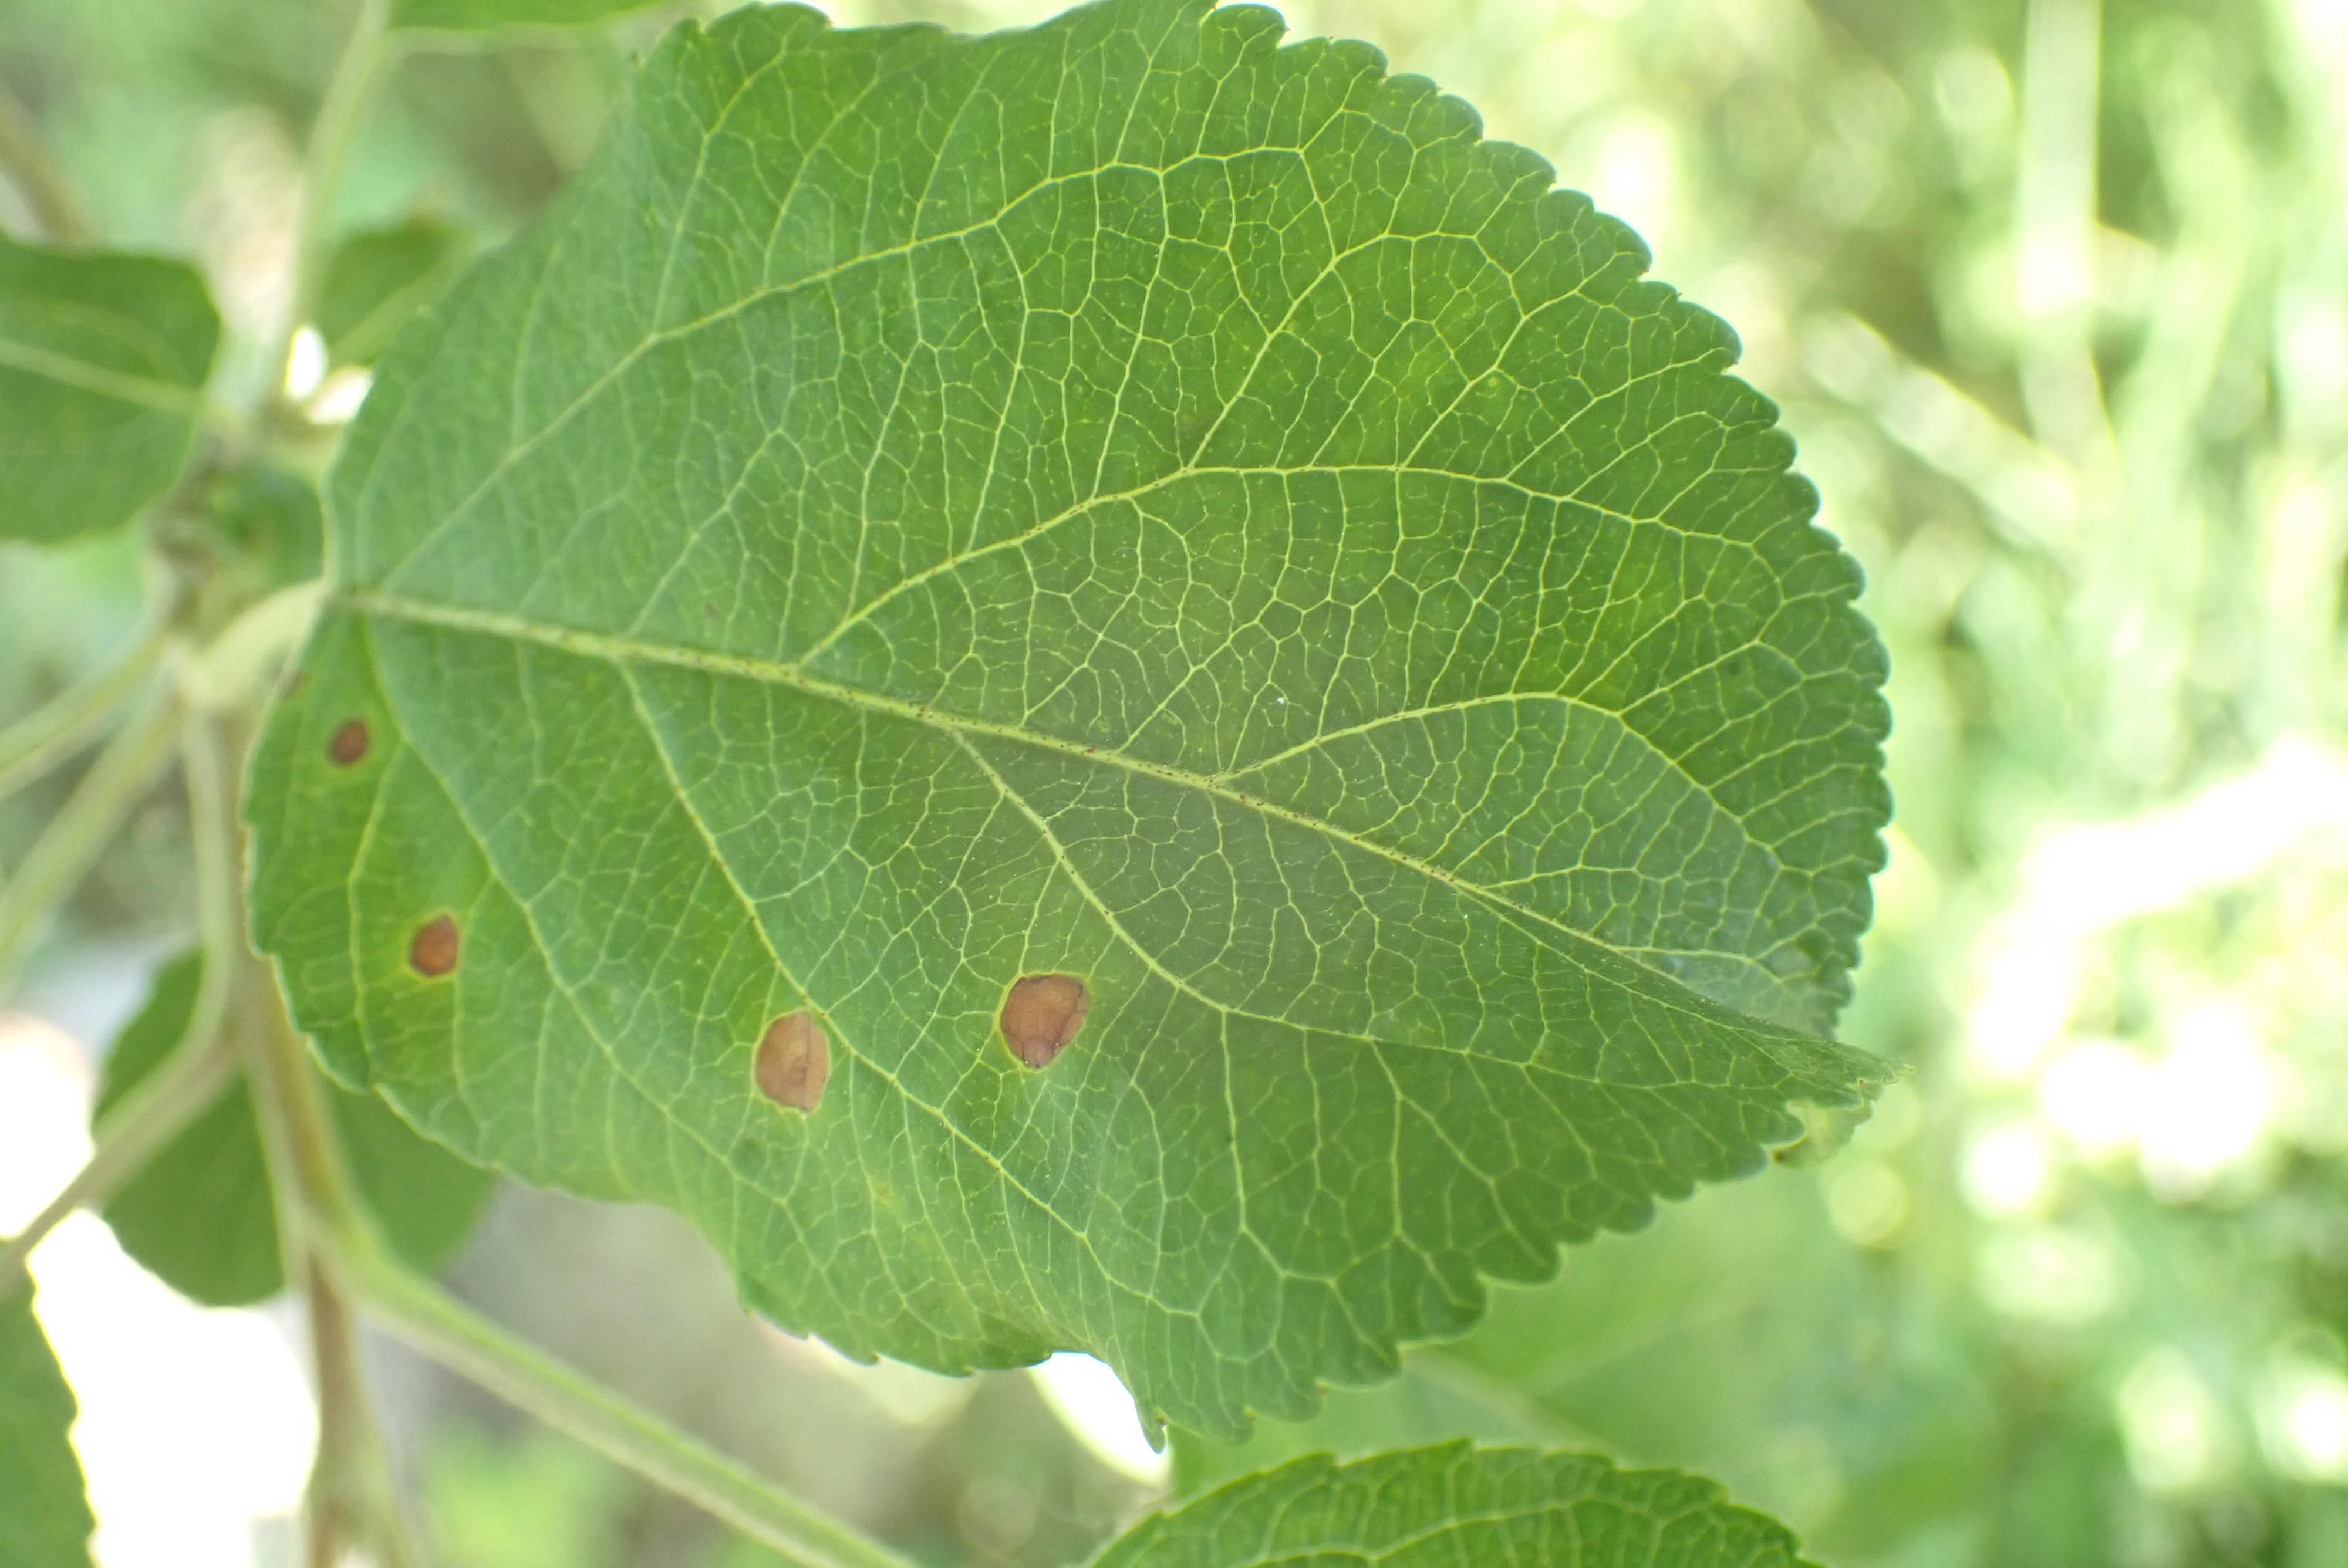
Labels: frog_eye_leaf_spot